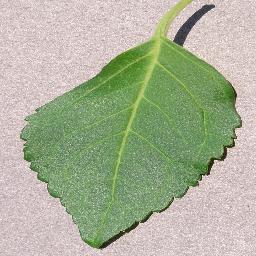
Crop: cherry
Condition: (including_sour)_healthy